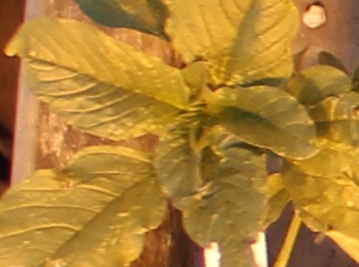
Label: Waterhemp